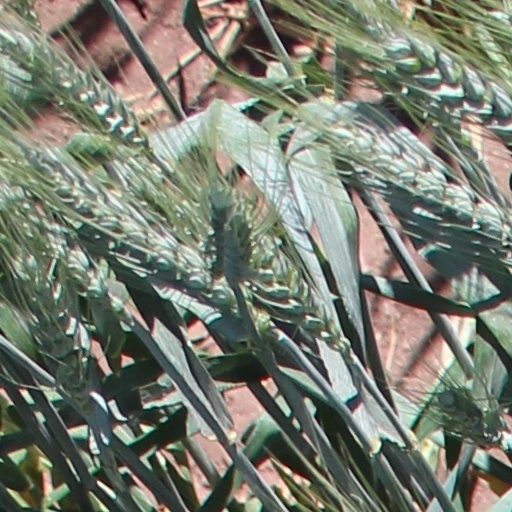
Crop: wheat